Vinohrady

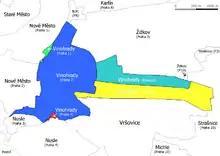
Administrative division of Vinohrady

Between 1788–1867 it was called "Viničné Hory" (Vineyard Mountains). From 1867 to 1968 it was called Královské Vinohrady ("Royal Vineyards"). In 1875, Královské Vinohrady was divided into two parts, Královské Vinohrady I and Královské Vinohrady II, the part I was renamed to Žižkov and the part II to Královské Vinohrady in 1877. In 1922 Královské Vinohrady was made part of Prague as district XII. In 1949, the west part was conjoined with Prague 2 and the east part remain separate district Prague 12. In 1960, when Prague's divisions were reduced from 16 to 10 administrative districts, the north part of Prague 12 was conjoined with Žižkov into Prague 3 and the south part was joined to Prague 10. Local patriots say that the real reason was that Královské Vinohrady was known as a "bourgeois" district and thus politically unreliable for the then-ruling Communist Party of Czechoslovakia.